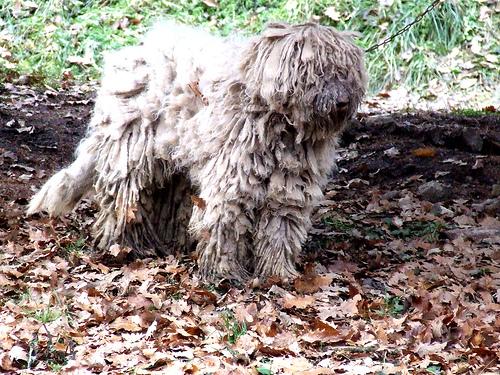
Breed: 318-n000115-komondor